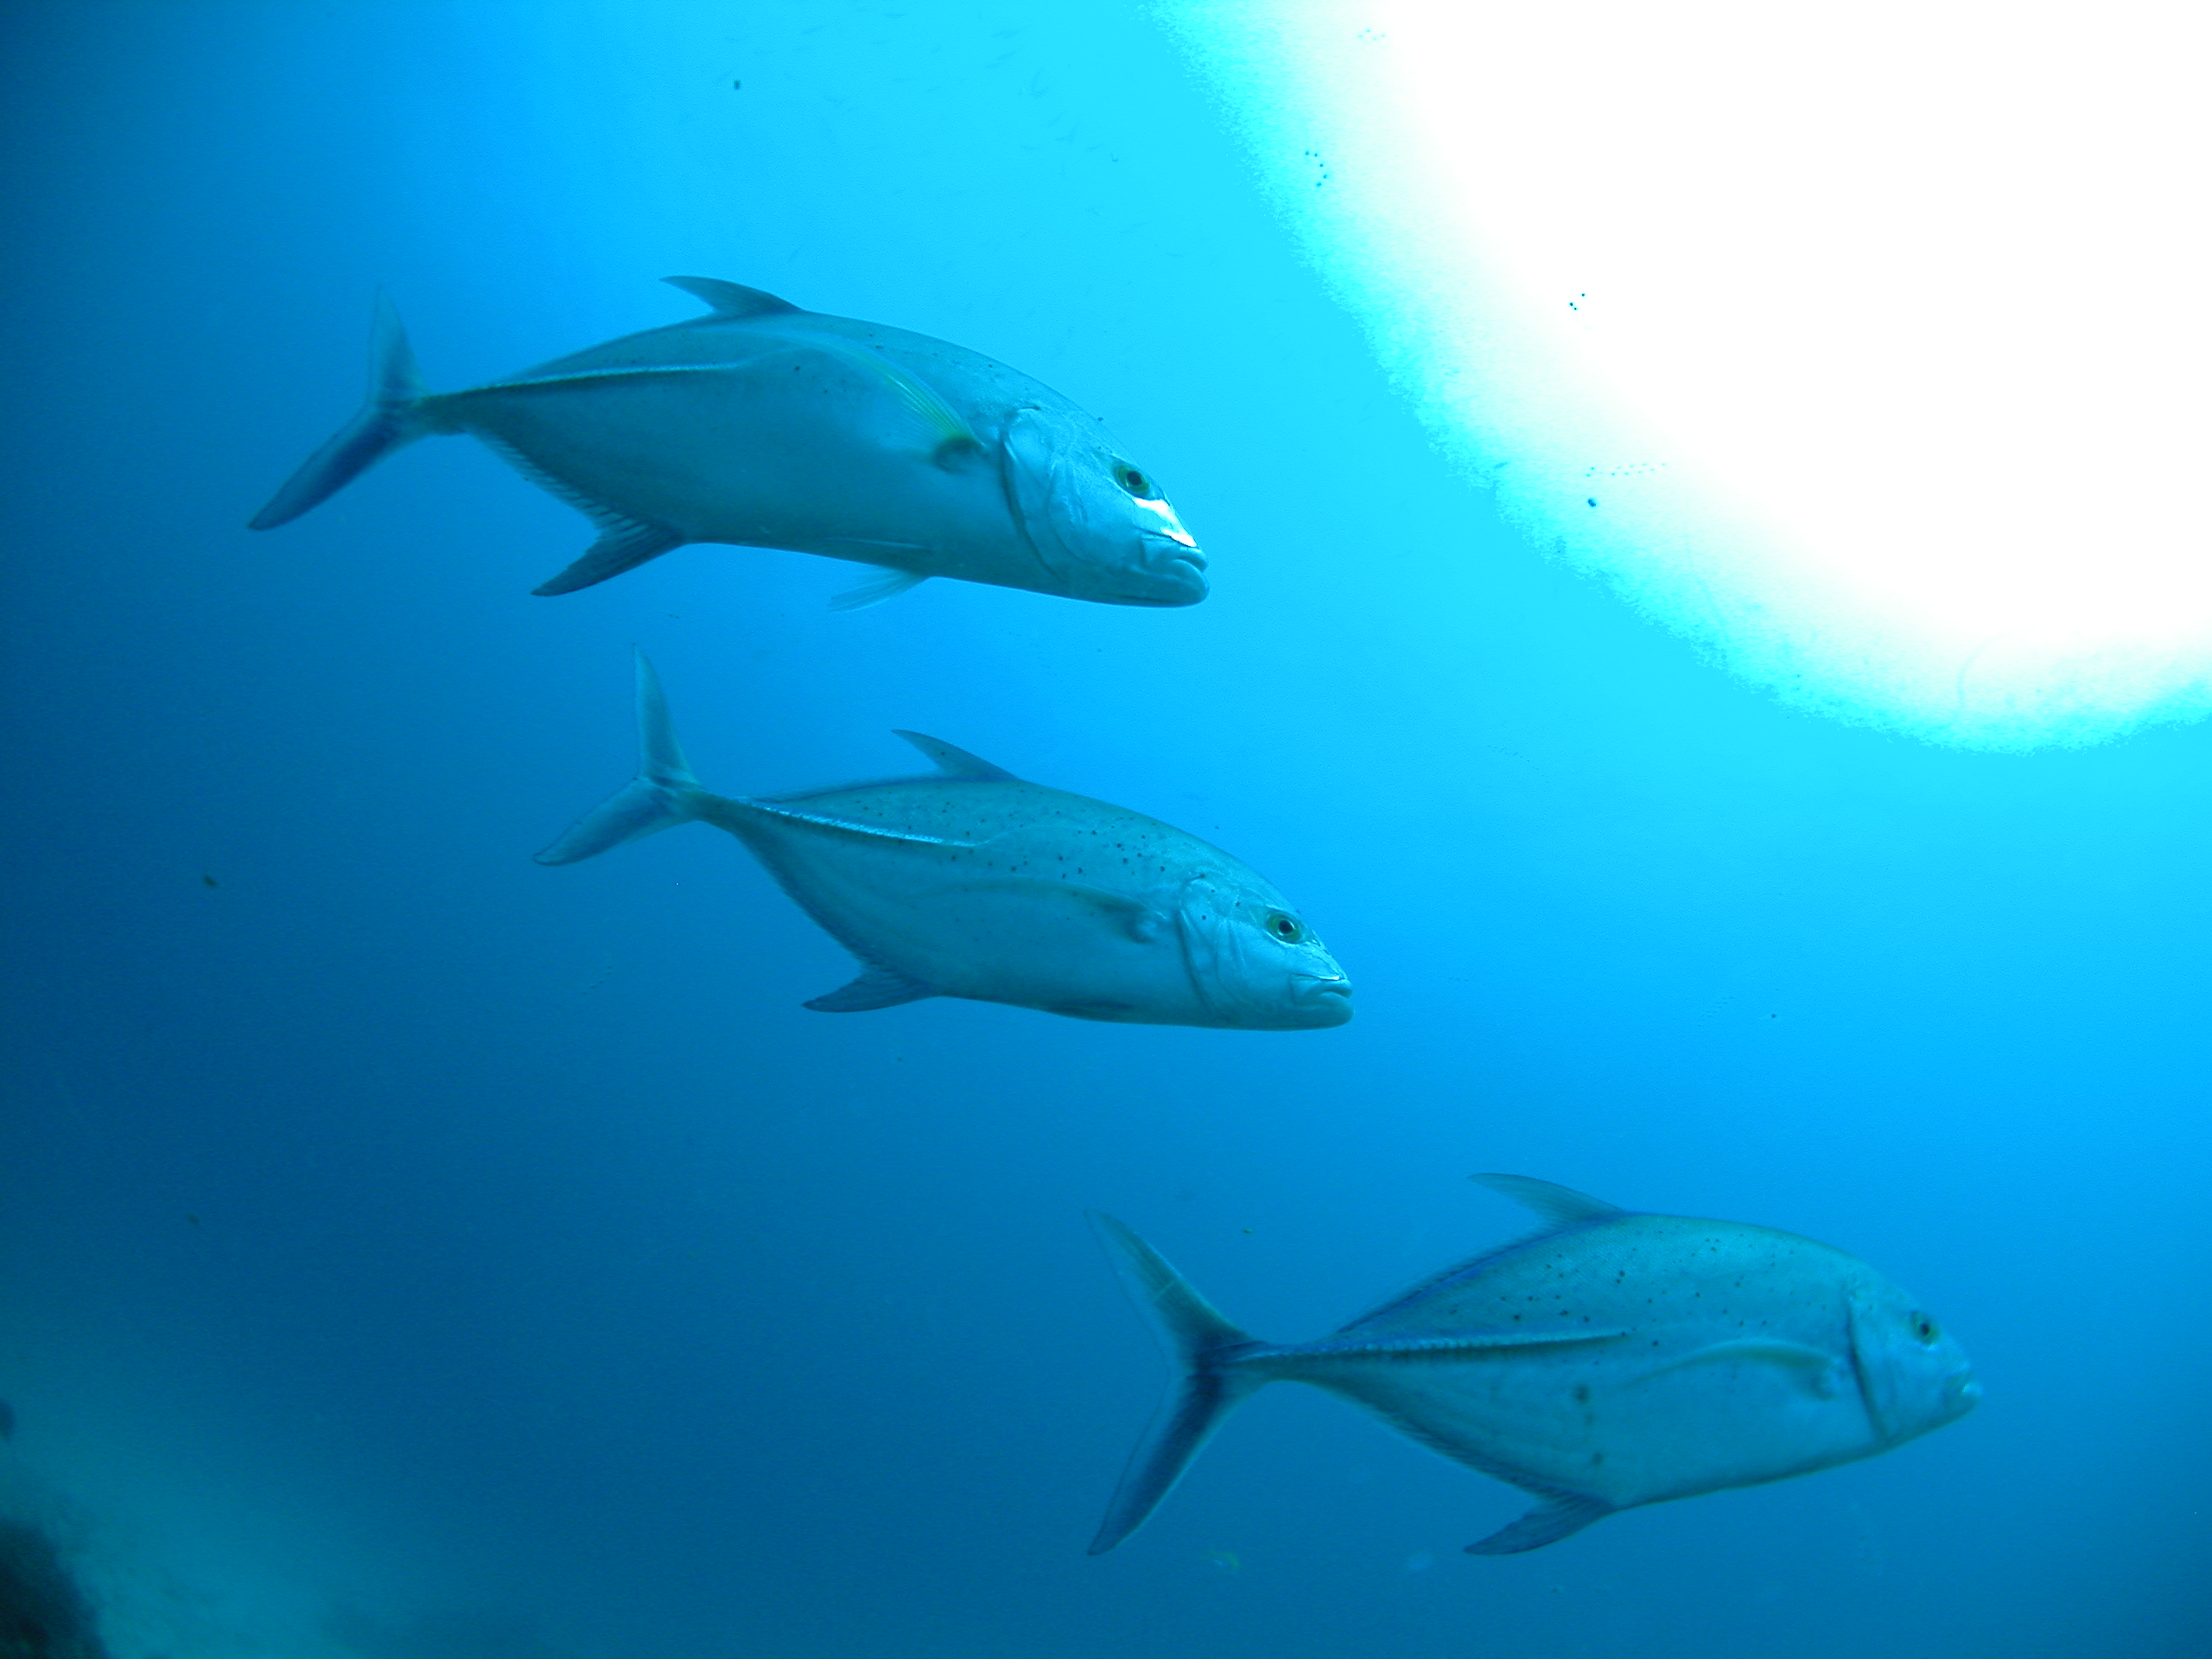
ocean, diving, underwater, high, biology, fish, shark, vertebrate, hires, hi, res, scuba, undersea, taxonomy binomial caranxmelampygus, marine biology, requiem shark, carcharhiniformes, tiger shark, cartilaginous fish, great white shark, lamniformes, lamnidae